TiVo

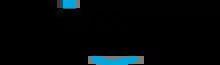
Wordmark variant from 2015 to 2020

In December 2019, it was announced that TiVo would merge with Xperi Corporation. The merger completed in May 2020.